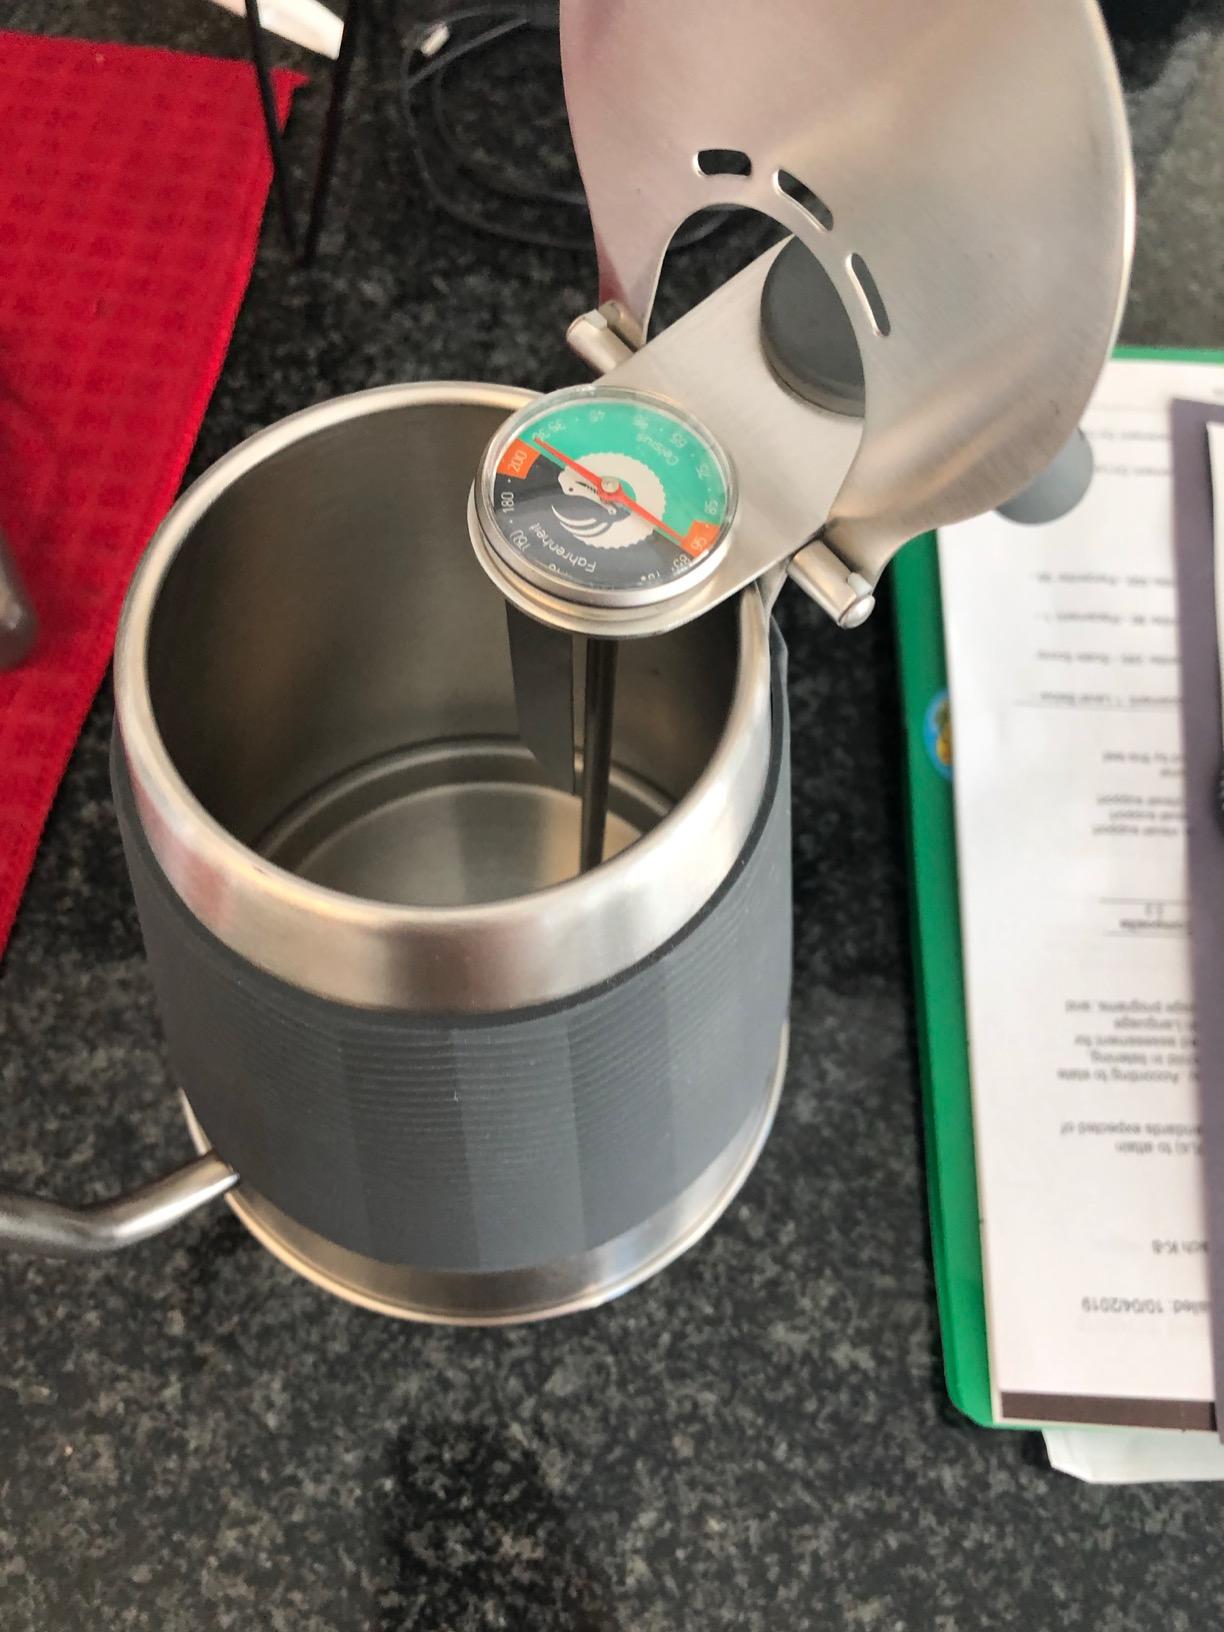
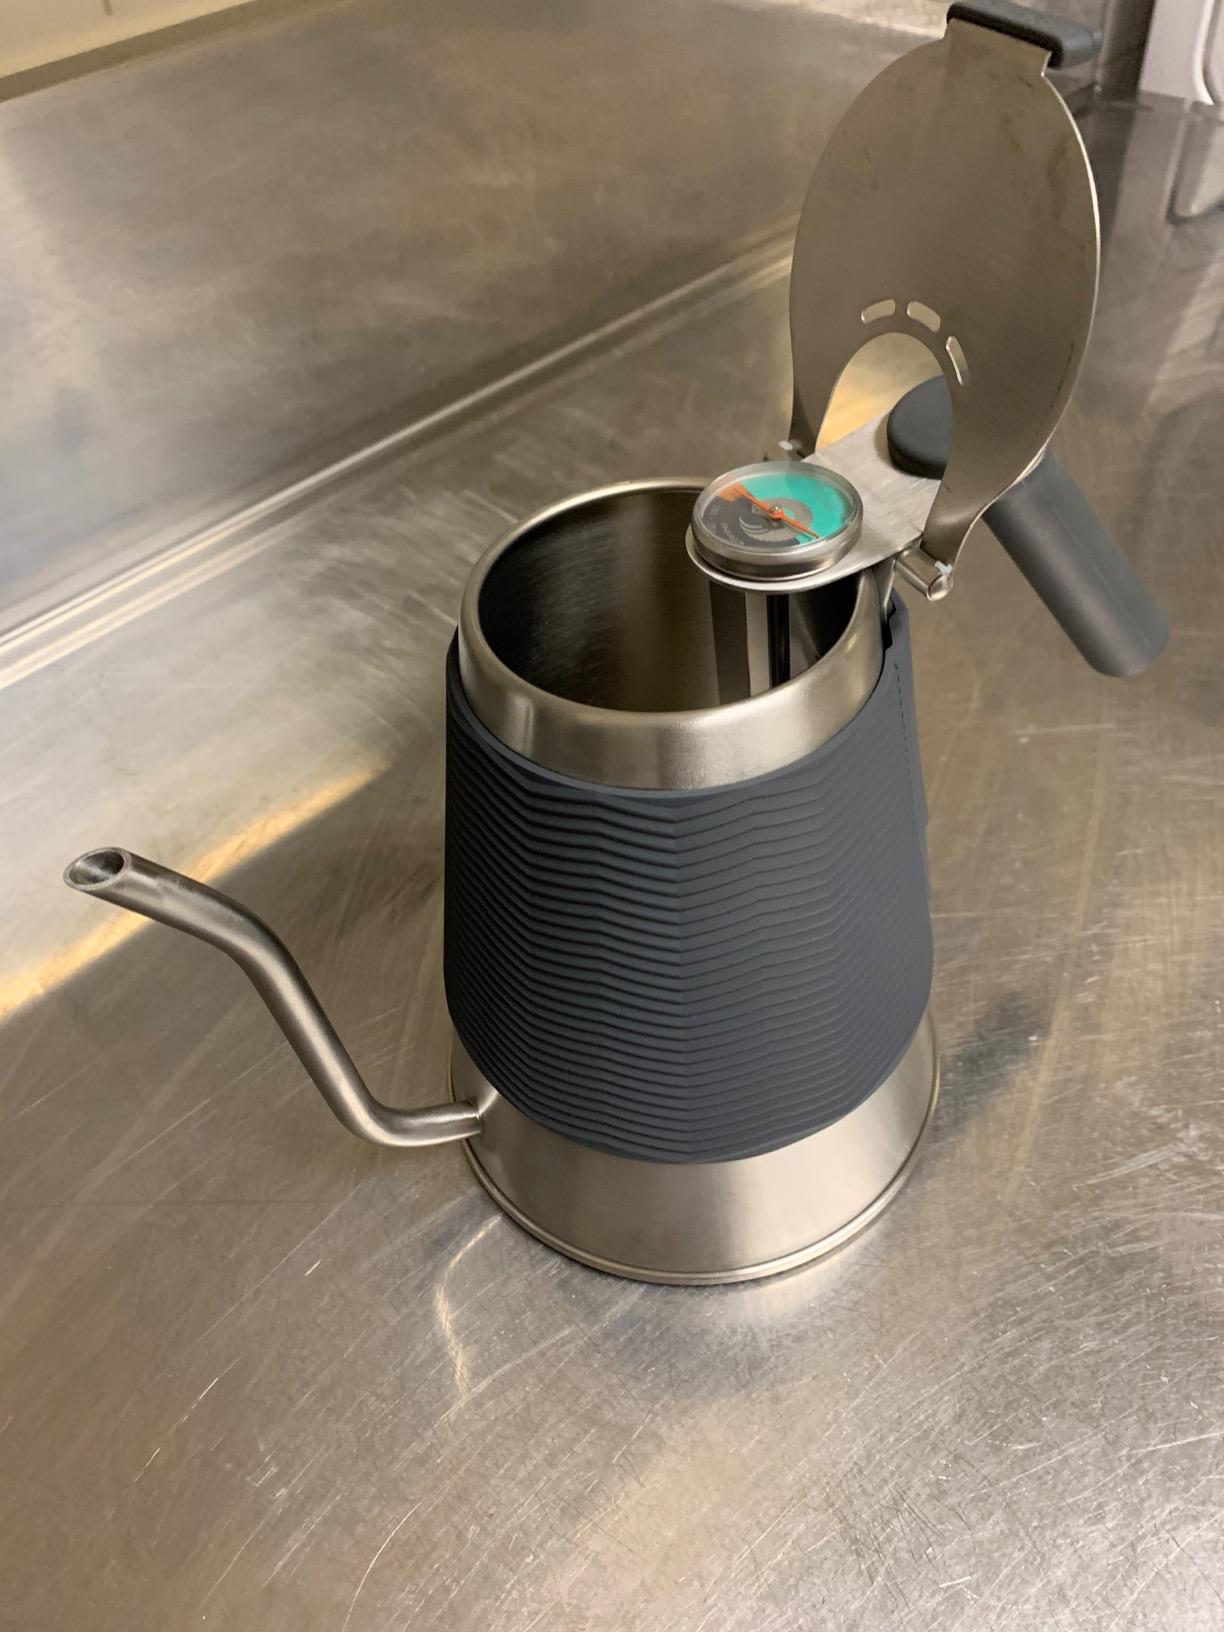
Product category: items_kettle
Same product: yes